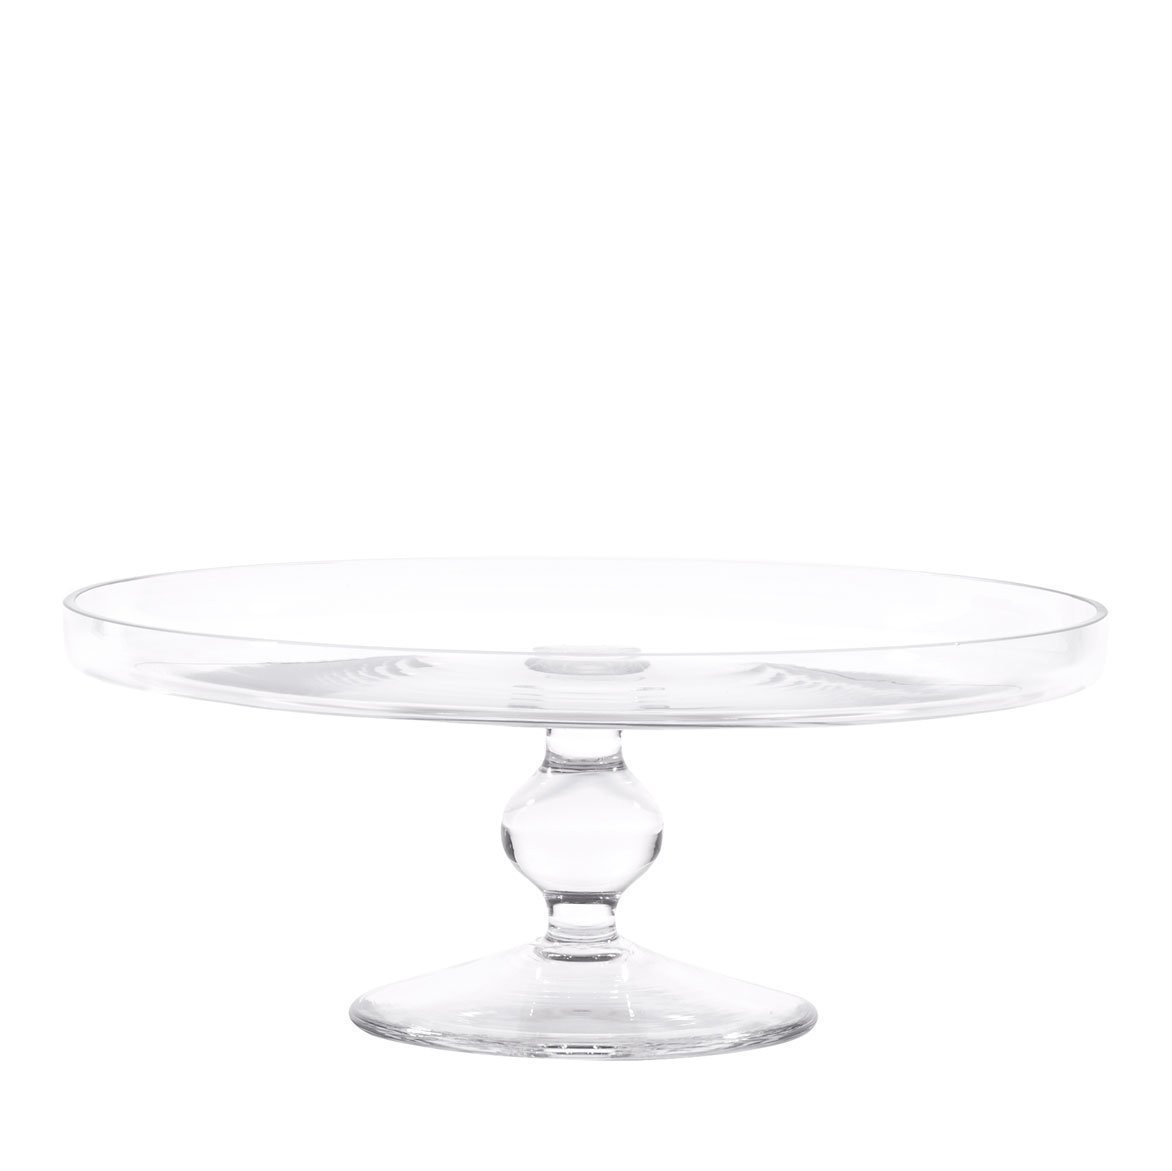
Alzata in vetro diametro 26cm., trasparente. Simple day
Alzata in vetro, misura diametro 26cm., trasparente. Marca Simple day Realizzata in vetro soffiato a bocca, e questa caratteristica può far presentare al prodotto alcune bolle d'aria, classiche di questa lavorazione. Lavare a mano. La misura di questa alzata si abbina alle campane da 24.5 cm.
Brand: Simple Day
Category: Home & Garden > Kitchen & Dining > Cookware & Bakeware > Bakeware Accessories